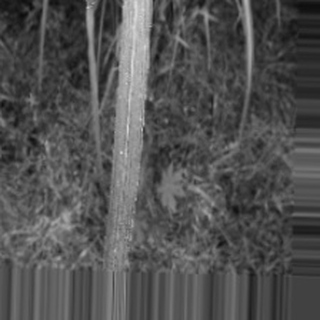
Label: sugarcane_bacterial_blight